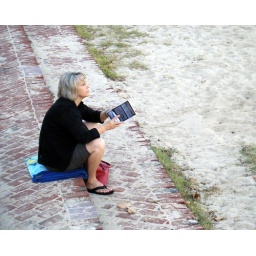
Hard to keep your nose in a book when the sky looks like it did on this evening.